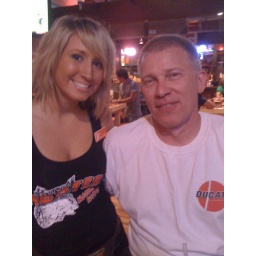
Kristin ends up being in the top 3 of cute girls we've seen the entire trip.